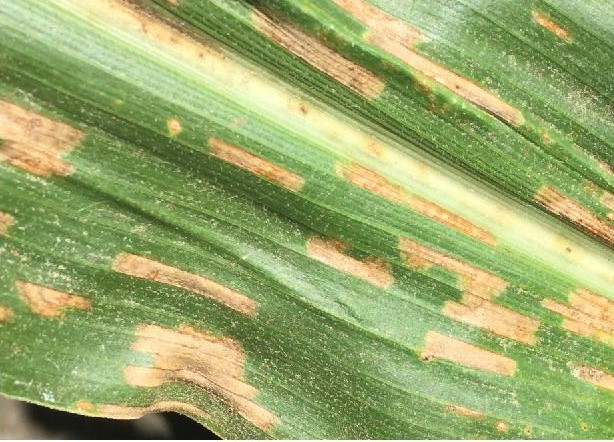
Plant: Corn
Disease: corn gray leaf spot